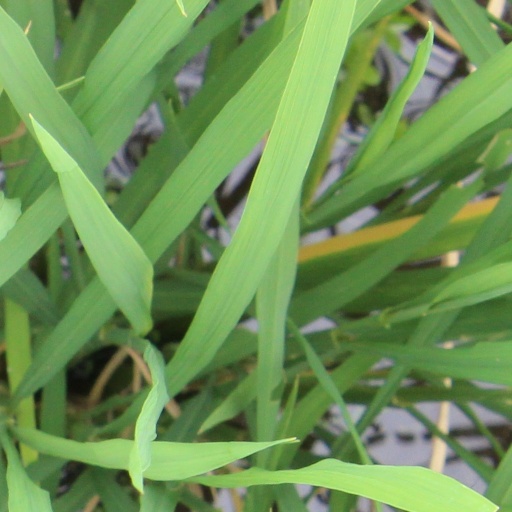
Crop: rice